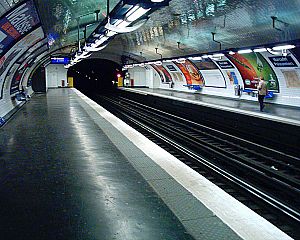
Metrolinje 4 i Paris / Galleri
Metrolinje 4 i Paris er en undergrundsbane på metronettet i Paris, Frankrig.